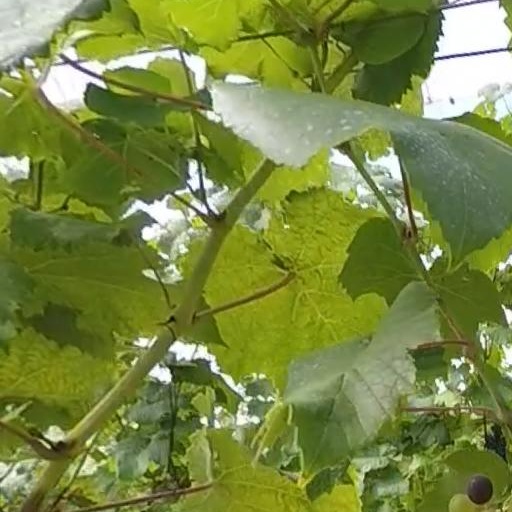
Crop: grape